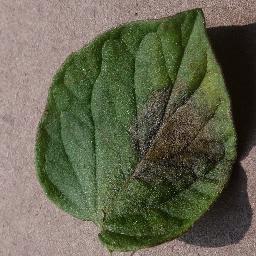
Label: Tomato___Late_blight